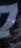
Number: 7